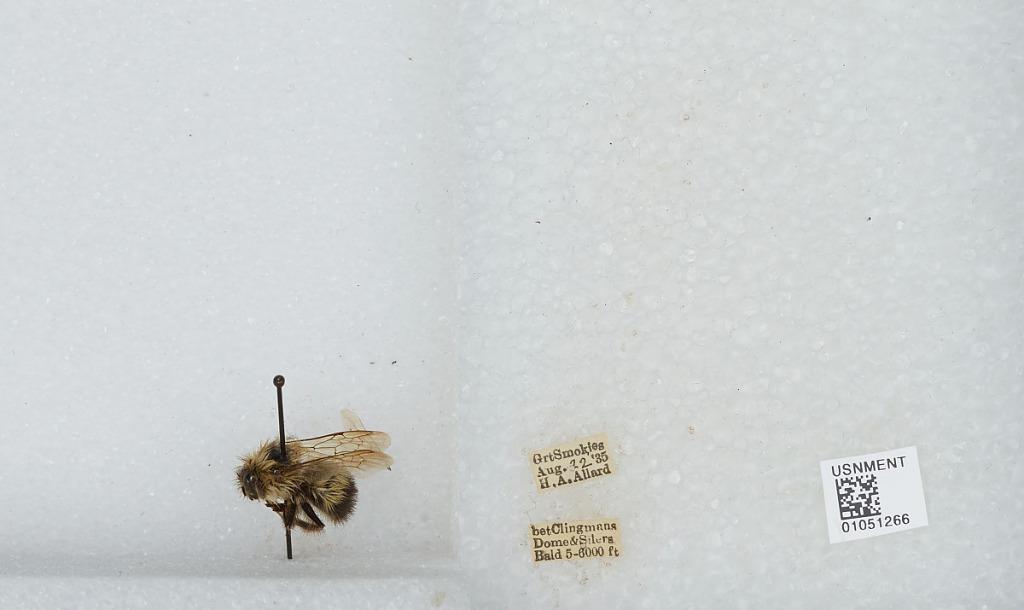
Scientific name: Bombus sp.
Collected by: H. Allard
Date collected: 1935-8-22
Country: United States
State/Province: Tennessee
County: Sevier
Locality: between Clingmans Dome and Silers Bald, Great Smoky Mountains
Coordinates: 35.5656, -83.5333